Eighth emergency special session of the United Nations General Assembly

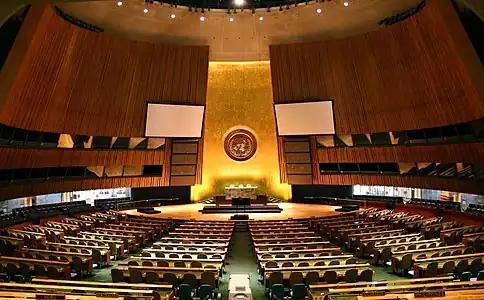
General Assembly Hall

The Eighth emergency special session of the United Nations General Assembly (UNGA) was invoked by the UNGA at the request of Zimbabwe (A/ES-8/1). The Eighth Emergency Special Session was convened by Zimbabwe in order to discuss the "Question of Namibia". Its meetings were conducted between 3 September and 14 September 1981.